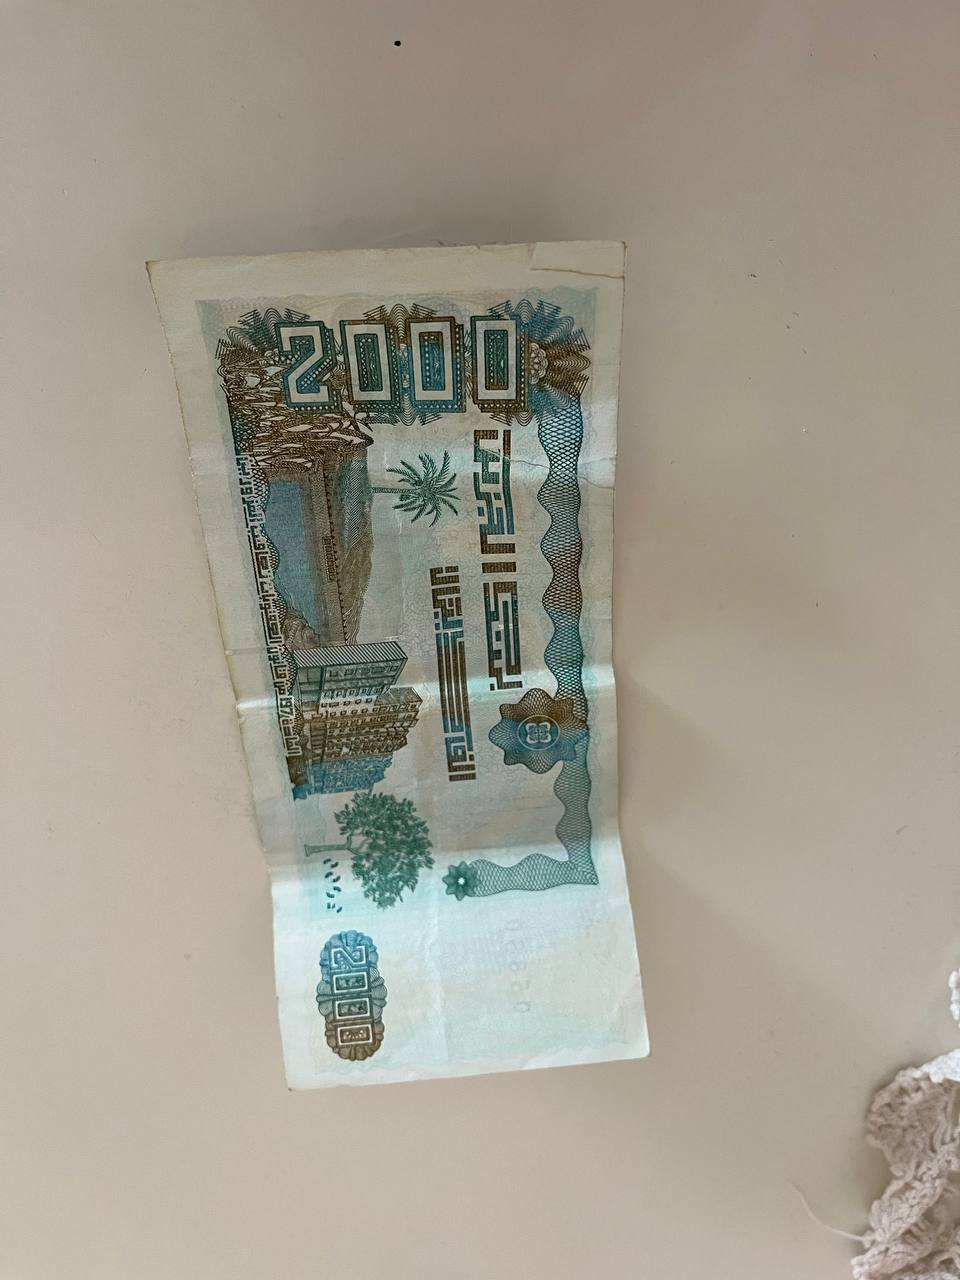
Denomination: 2000DZD